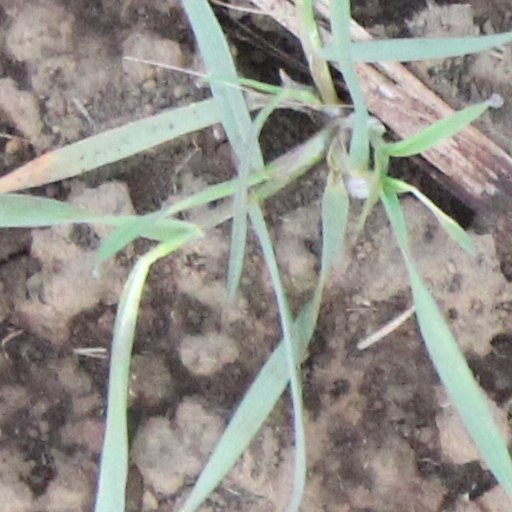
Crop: wheat